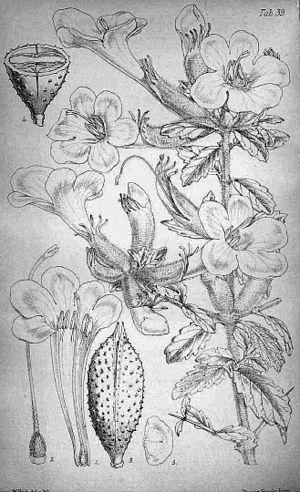
Catophractes est un genre de plantes de la famille des Bignoniaceae.